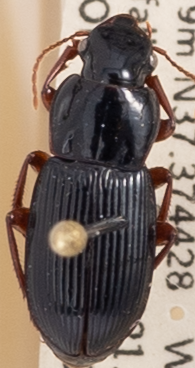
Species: Harpalus spadiceus
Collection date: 2021-06-01
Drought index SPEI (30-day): -1.85
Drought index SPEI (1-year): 0.678
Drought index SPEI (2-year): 1.45